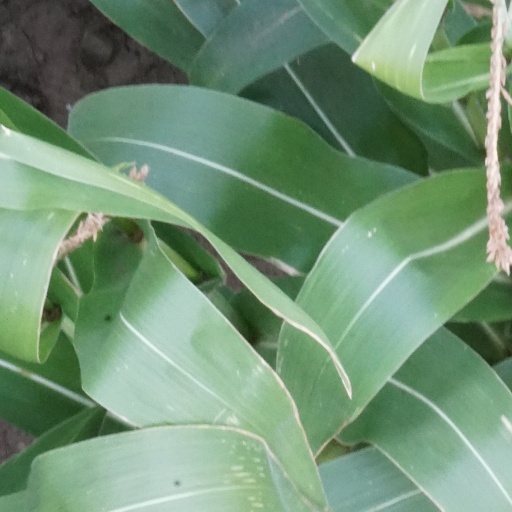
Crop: maize; corn